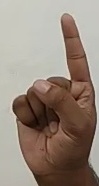
ASL sign: 1